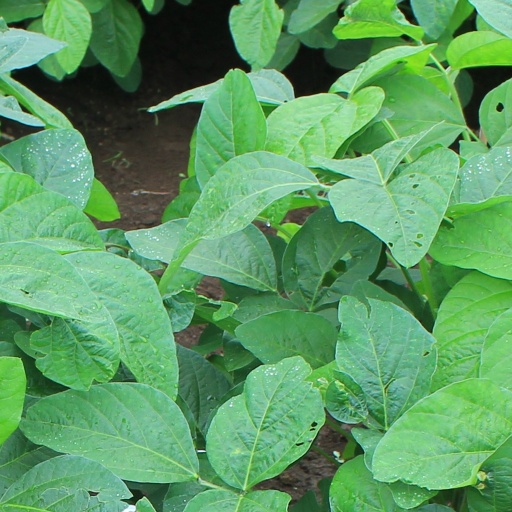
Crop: soybean